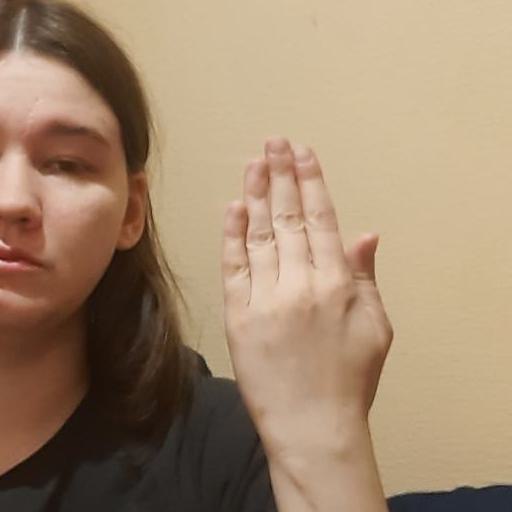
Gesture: stop_inverted